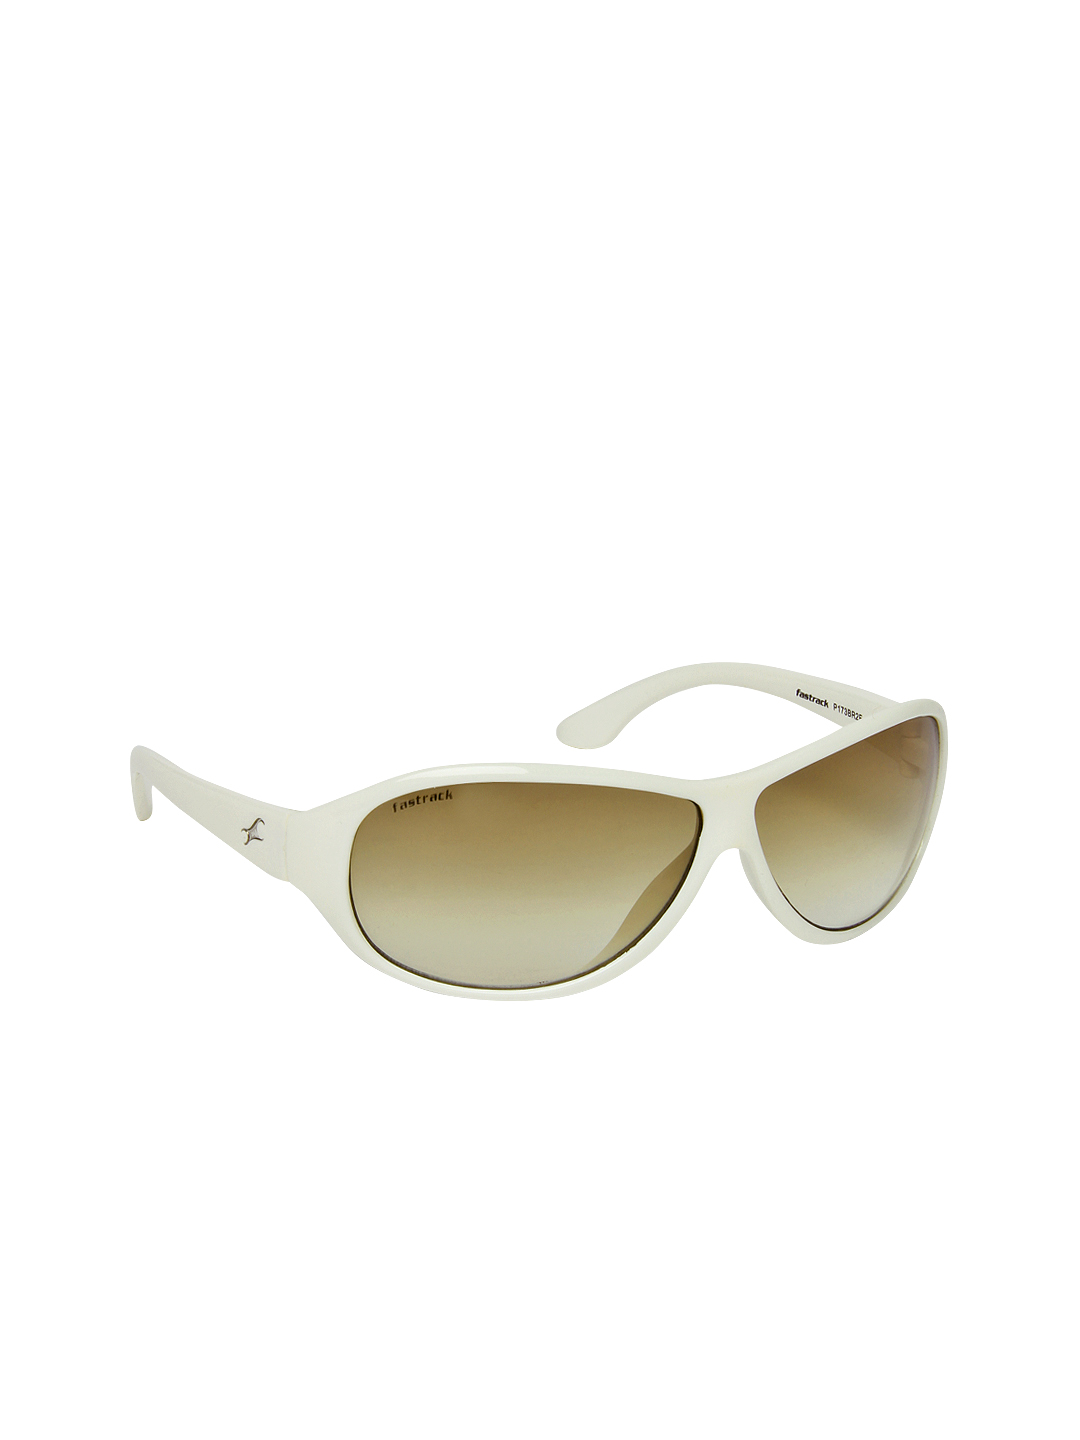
Fastrack Women Sunglasses
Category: Accessories / Eyewear / Sunglasses
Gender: Women
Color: Brown
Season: Winter 2016
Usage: Casual